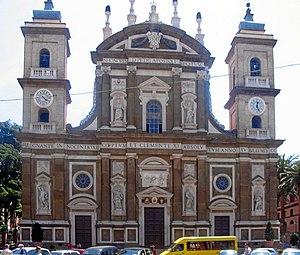
La liste suivante recense les cathédrales en Italie.
Les évêques du diocèse suburbicaire de Frascati :
Le diocèse suburbicaire de Frascati est l'un des sept diocèses situés proche de Rome et dépendant du diocèse romain.